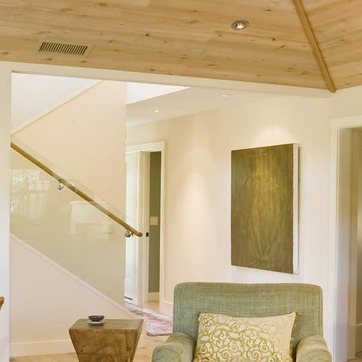
Material: painted